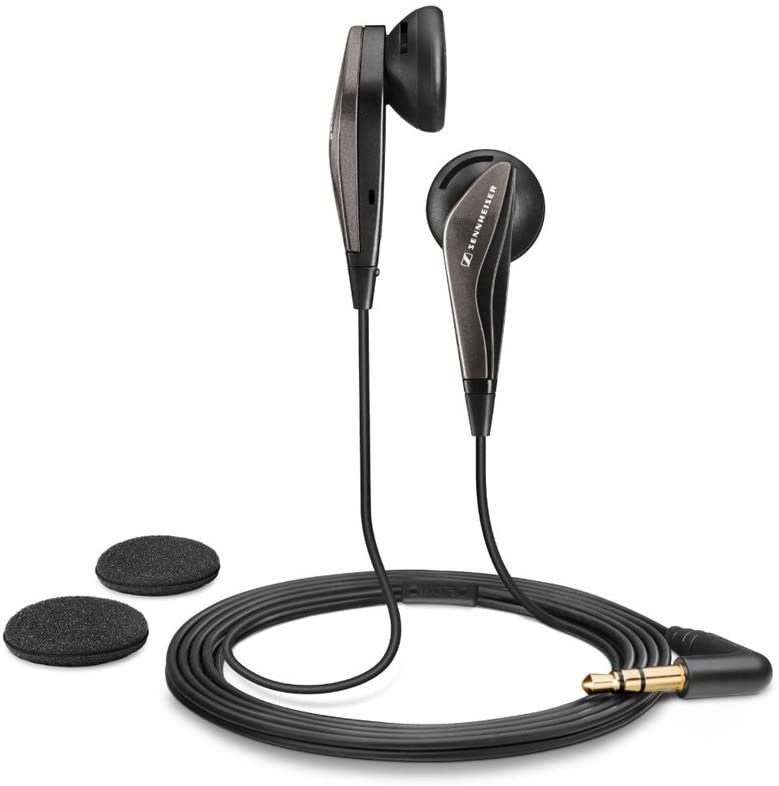
Sennheiser MX 375 High performance dynamic drivers booming bass in-ear headphones MX375
Brand: LWH Electronics
High performance dynamic drivers for powerful dynamic, booming bass Ultra lightweight and ergonomically designed for an optimum fit and comfort Storage pouch for hassle-free portability Optimised for MP3, iPad, iPod, iPhone (iPad, iPhone and iPod are trademarks of Apple Inc., registered in the U.S. and other countries.) and portable media players Overview Your search for stylish earphones is over with the MX 375 earphones. Their high performance dynamic drivers deliver powerful, booming bass while their sleek and ultra lightweight demeanor aids in offering enhanced portability and style. Ergonomically designed for an optimum fit and comfort, these earphones deliver maximum audio quality with a minimum size. Relax and enjoy pure audio immersion. Features High performance dynamic drivers for powerful dynamic, booming bass Ultra lightweight and ergonomically designed for an optimum fit and comfort Storage pouch for hassle-free portability Optimised for MP3, iPad, iPod, iPhone (iPad, iPhone and iPod are trademarks of Apple Inc., registered in the U.S. and other countries.) and portable media players What's in the box? MX 375 earphones Earpads Storage pouch
Category: Electronics > Audio > Audio Components > Headphones & Headsets